Elizabeth Castle

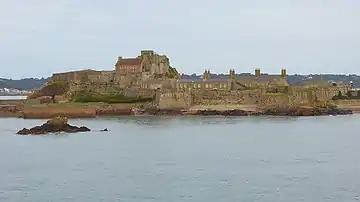
"Elizabeth Castle" from the west with the length of the ensemble of the castle buildings

Elizabeth Castle is a castle and tourist attraction, on a tidal island within the parish of Saint Helier, Jersey. Construction was started in the 16th century when the power of the cannon meant that the existing stronghold at Mont Orgueil was insufficient to defend the Island and the port of St Helier was vulnerable to attack by ships armed with cannons.